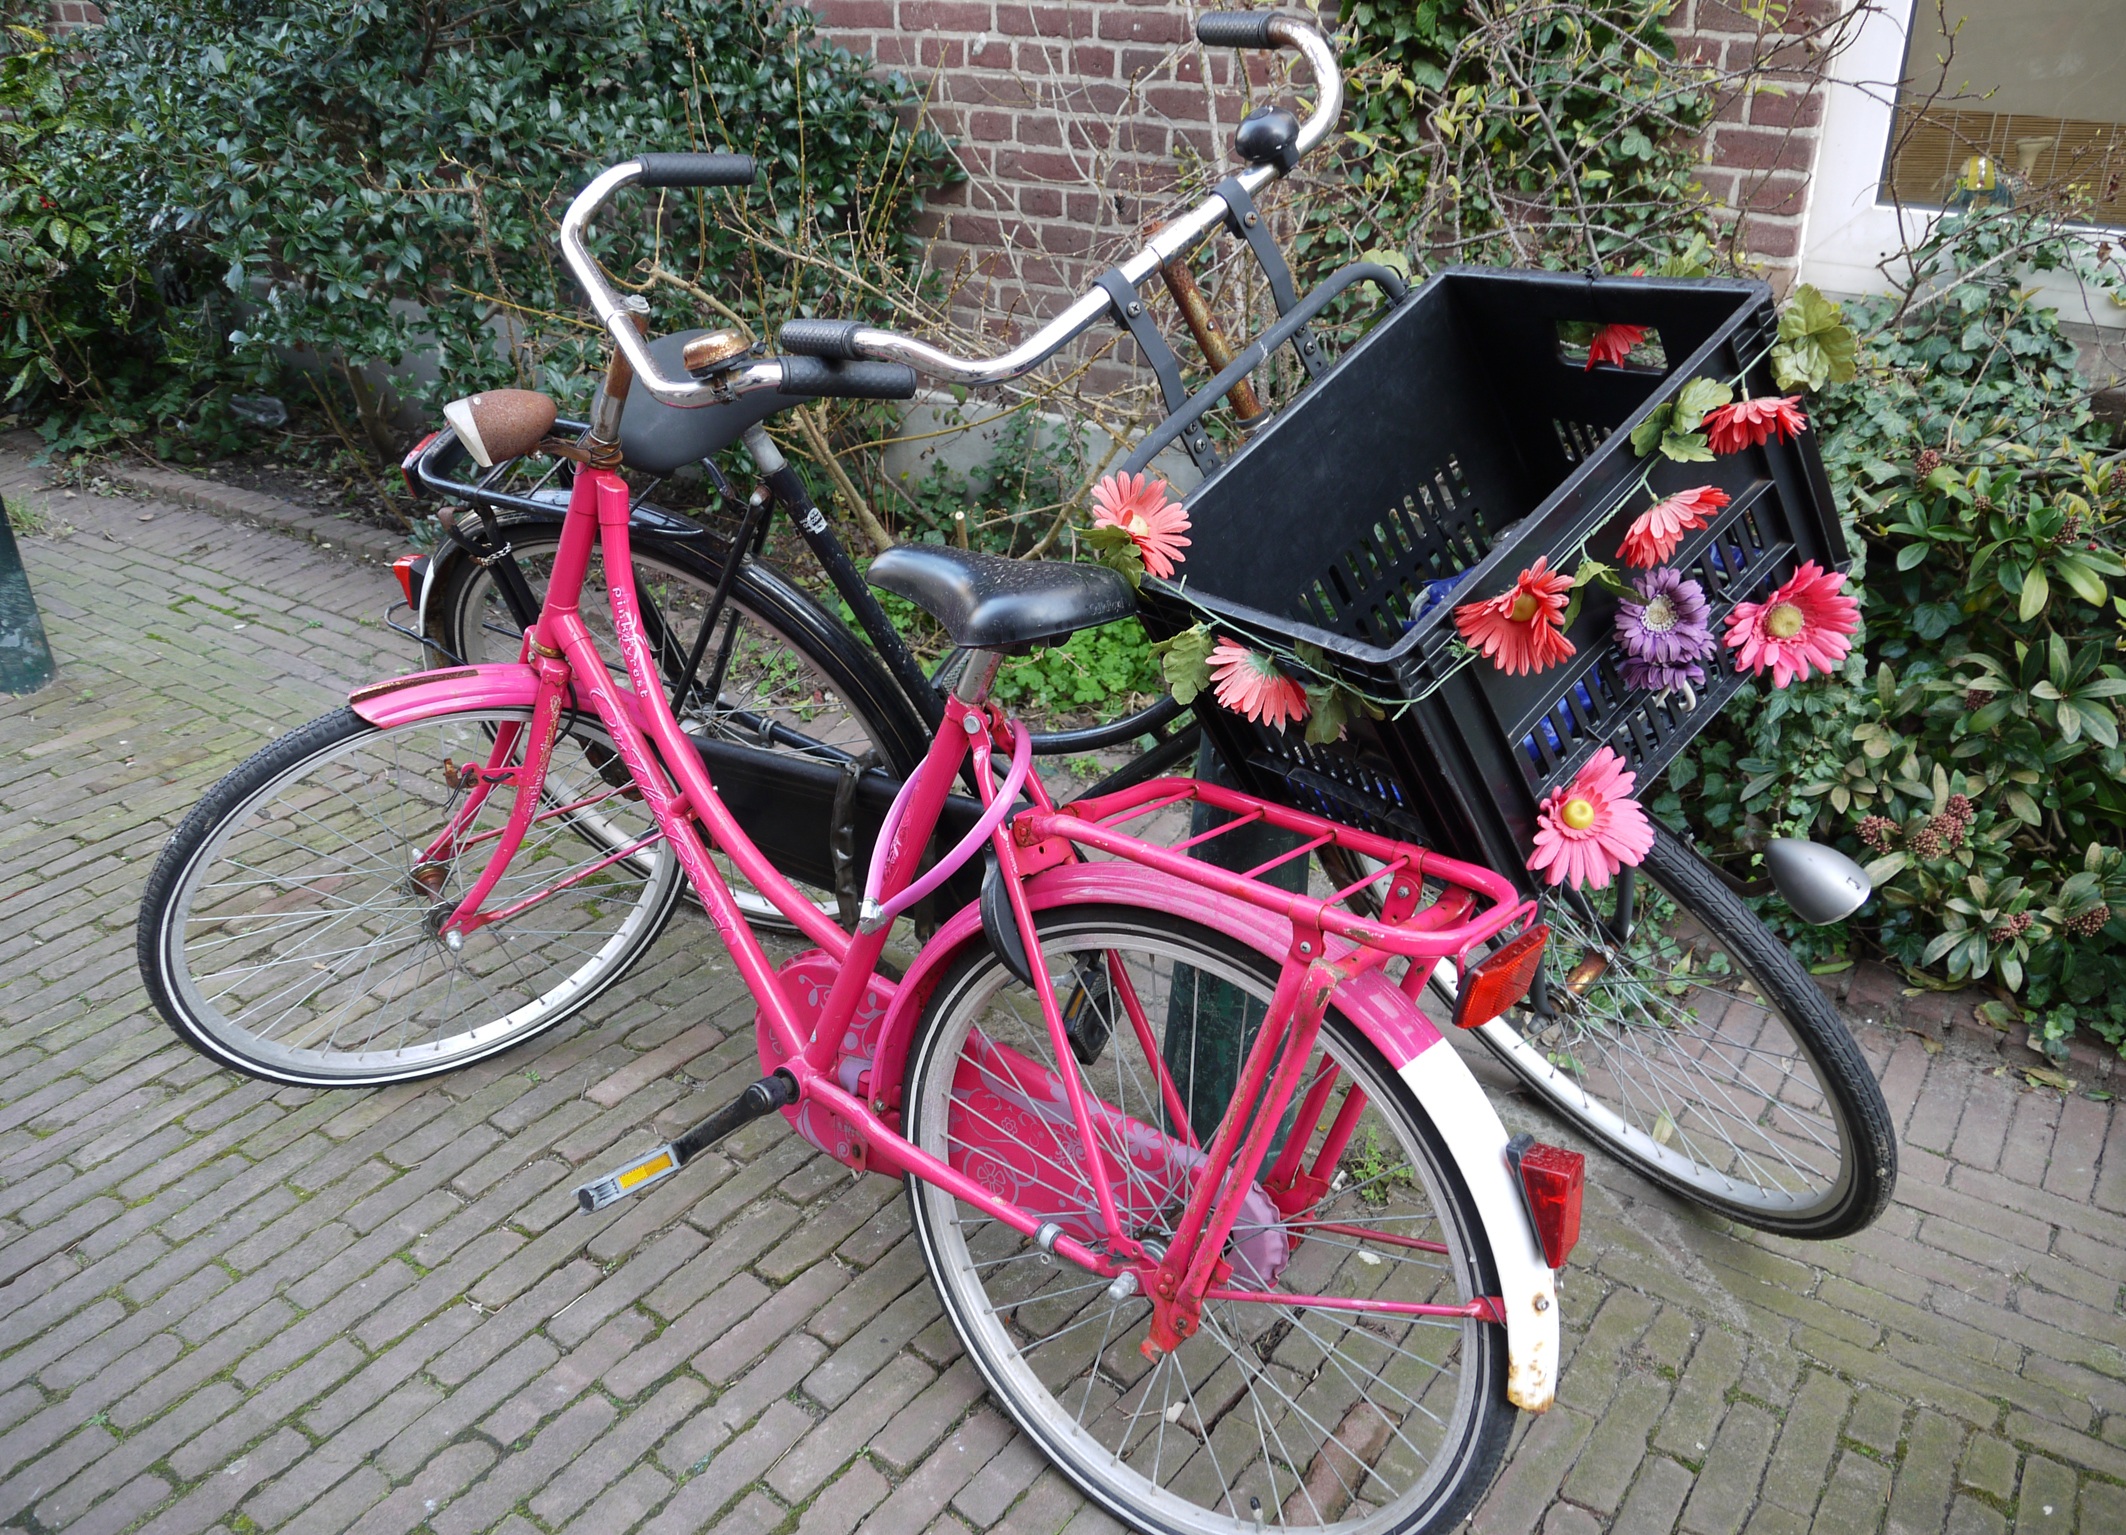
wheel, bicycle, bike, vehicle, sports equipment, mountain bike, netherlands, dutch, wheels, land vehicle, women's bicycle, cyclo cross bicycle, road bicycle, racing bicycle, hybrid bicycle